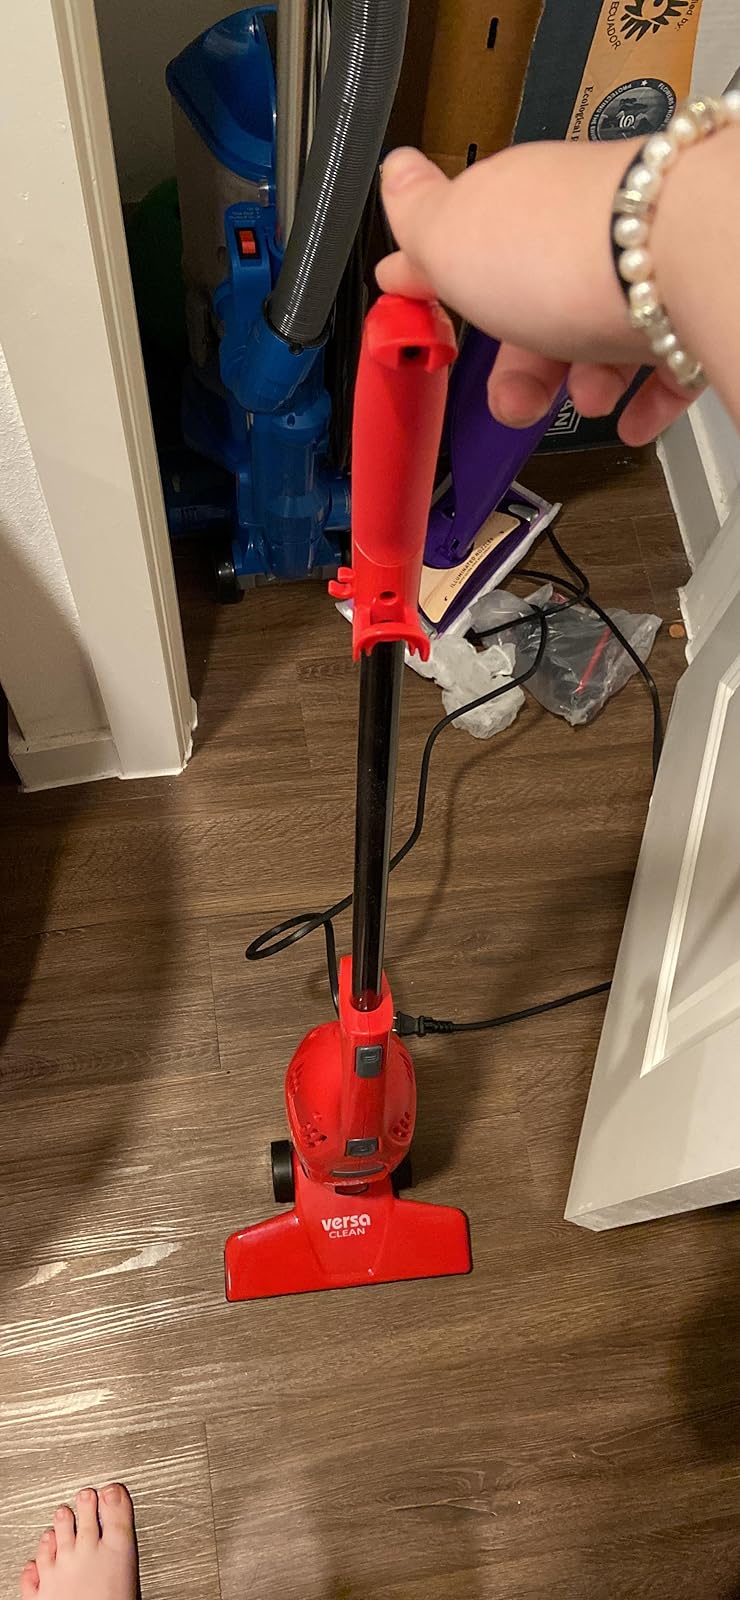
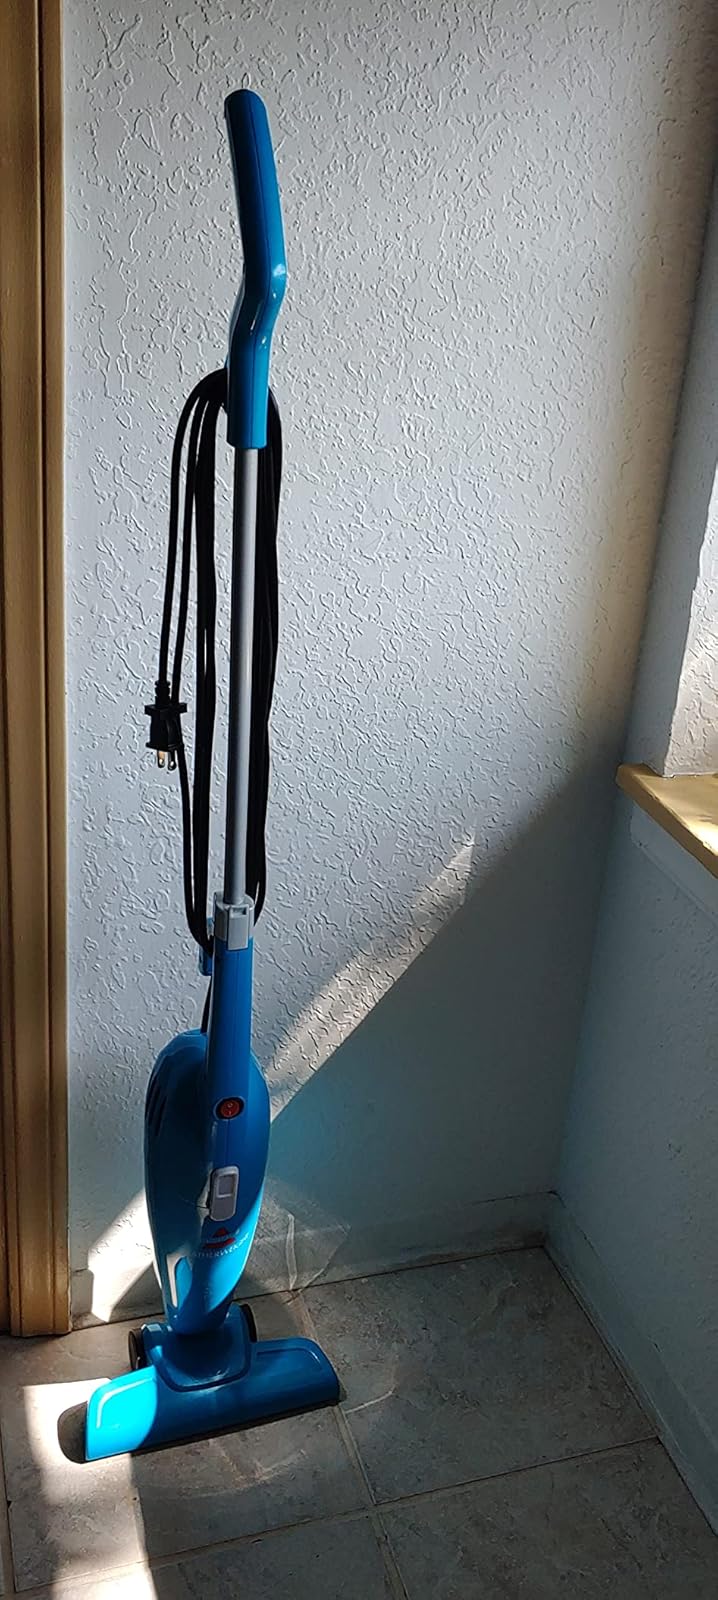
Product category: items_vacuum
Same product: no